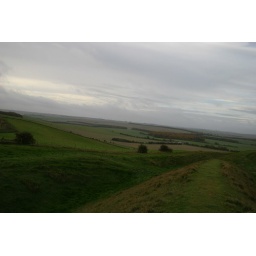
near site of uffington castle- white horse hill